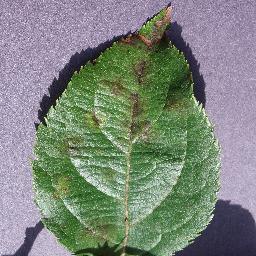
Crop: apple
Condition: scab